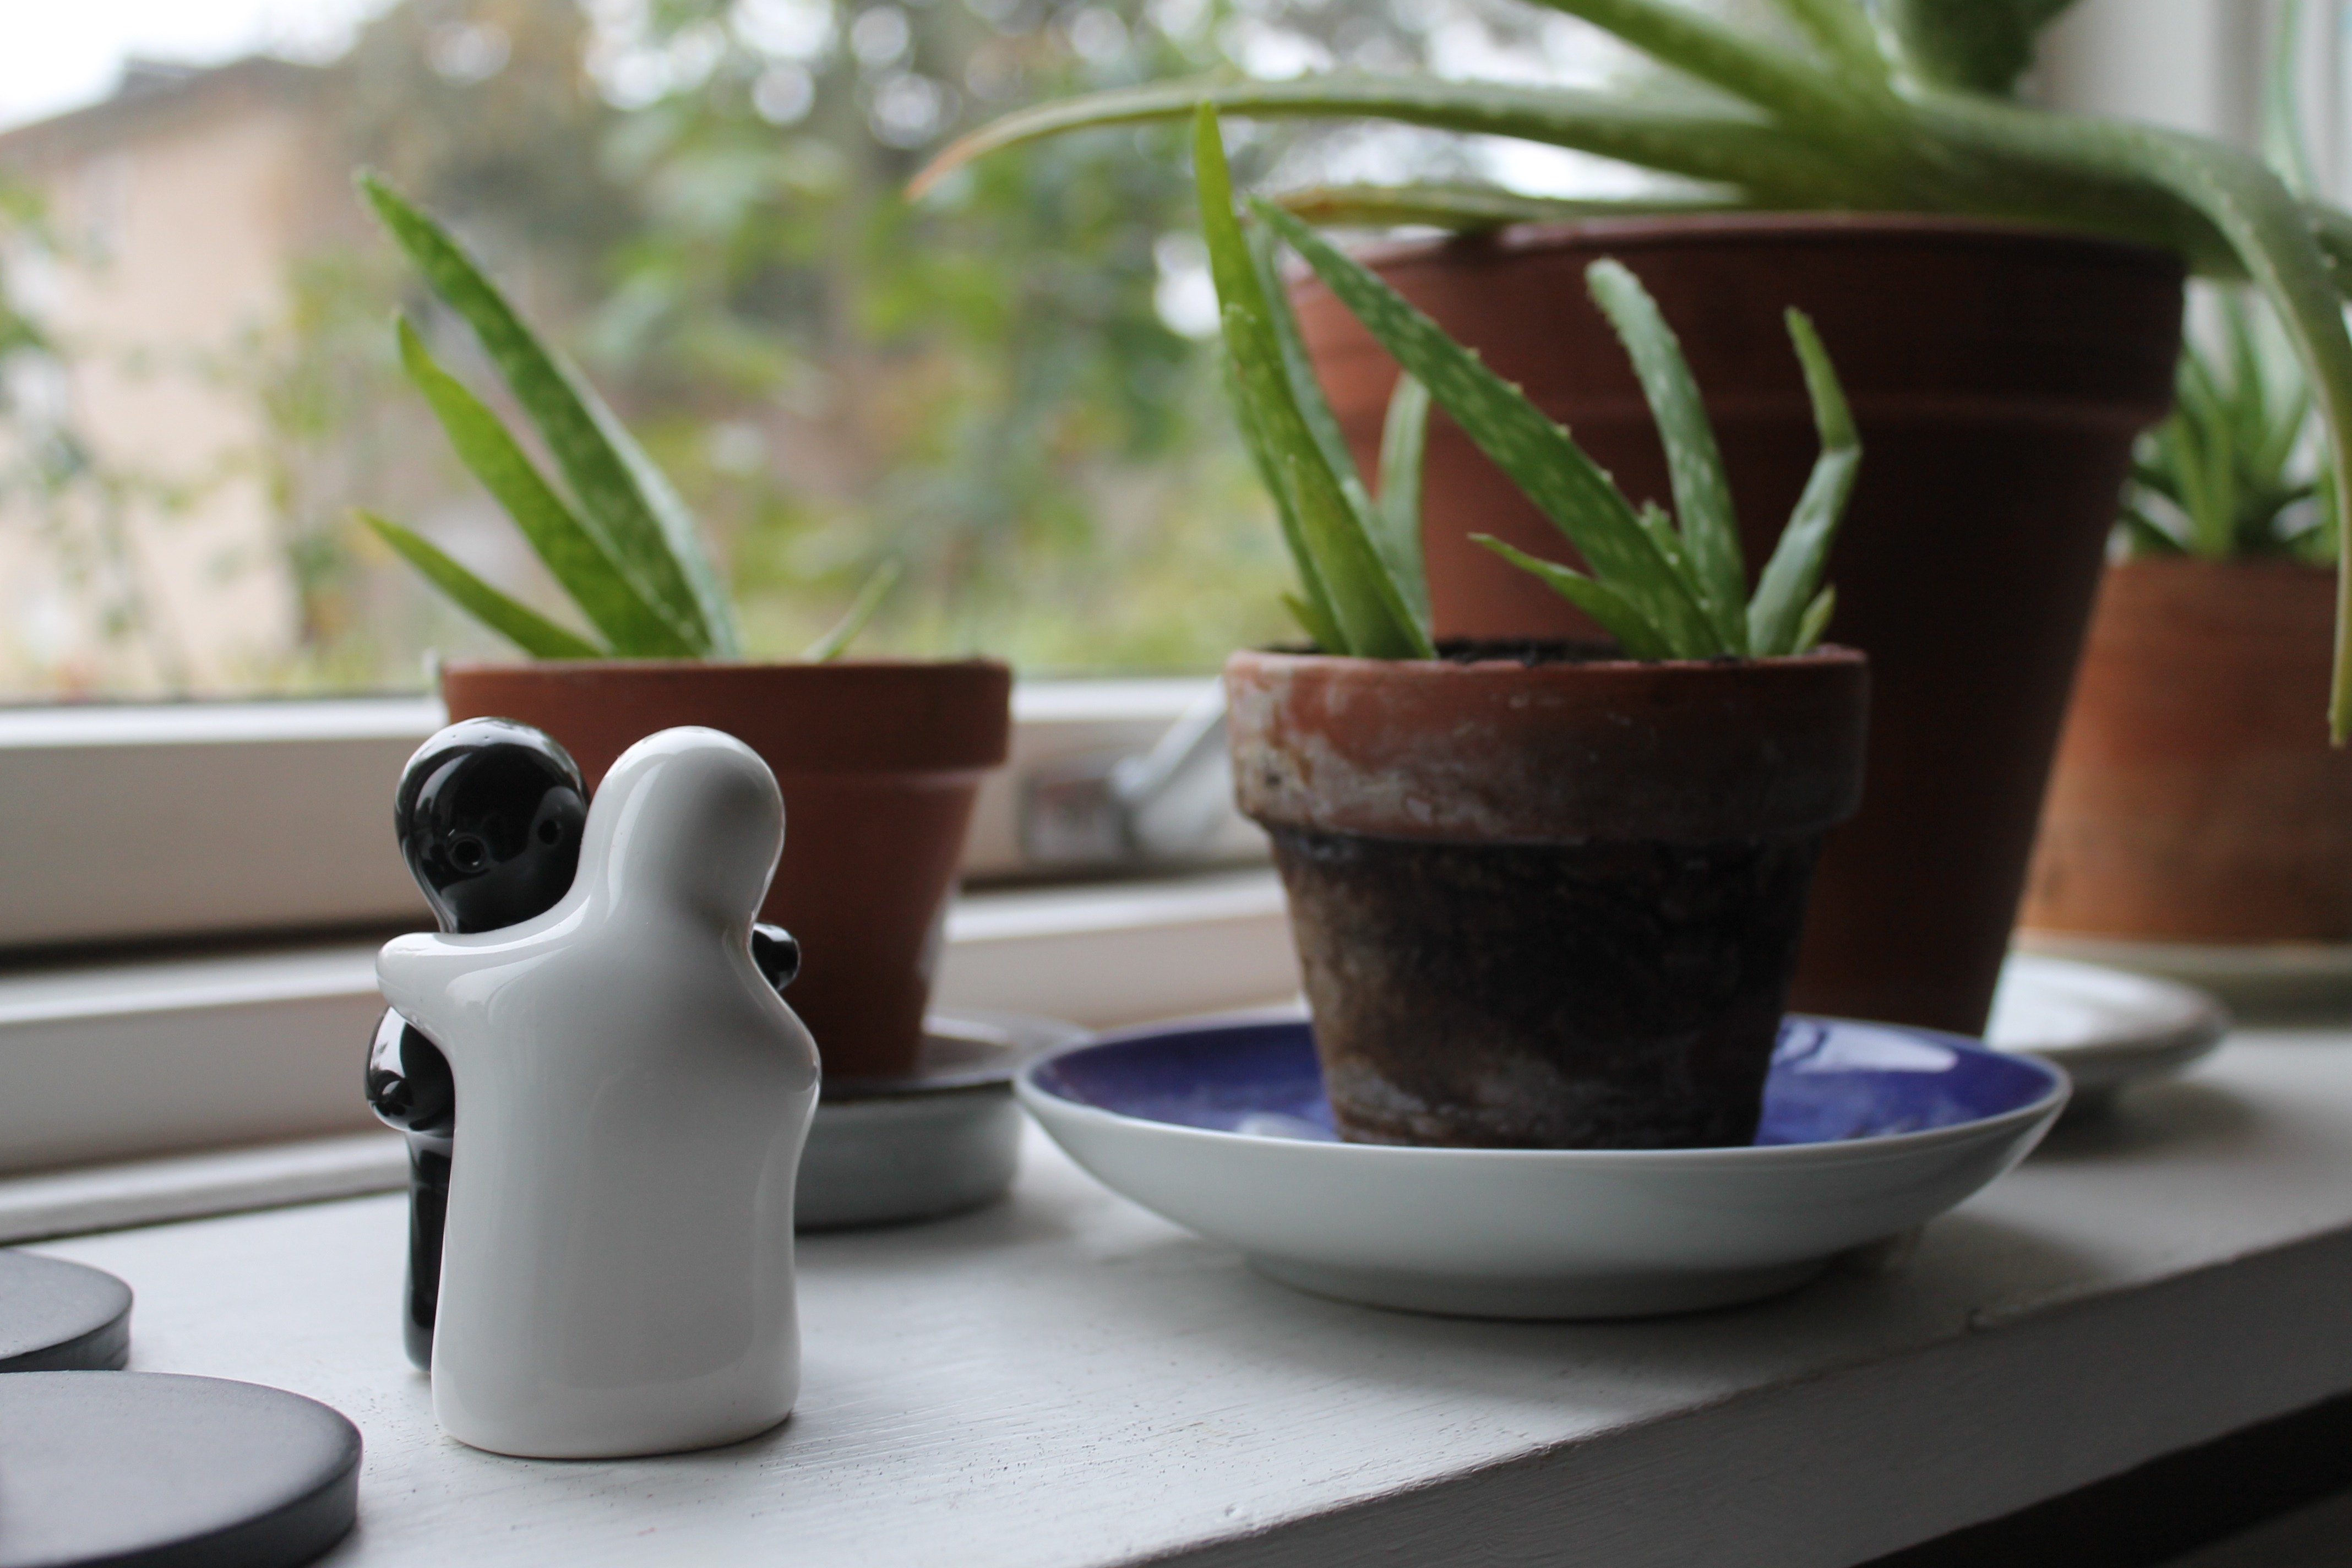
plant, flower, green, produce, ceramic, couple, potted plant, hug, spikes, flowerpot, aloe vera